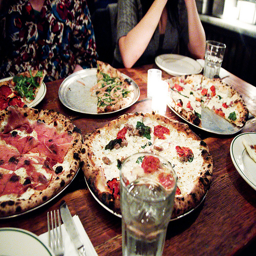
Several large pizzas cut and on a table.
A variety of half eaten pizzas on a table.
People are sitting at a table with two large pizzas.
People sitting at a table with several different kinds of pizza pie.
Lots of pizza and glasses on the table with people sitting around the table.